See You Again (Miley Cyrus song)

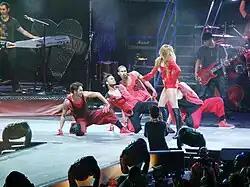
Cyrus performing "See You Again" on her Gypsy Heart Tour

Cyrus performed "See You Again" live on the 2007 Disney Channel Games held on April 27, 2007, at Walt Disney World in Orlando, Florida, as part of Disney Channel's summer-season activities. She wore a yellow and black-striped tank top, black and white-plaid skirt, high knee socks, and black sneakers in the performance. Cyrus also performed the song on "Idol Gives Back", as she continued to promote the single in the United States. "See You Again" was also a part of the set list for Cyrus' first headlining concert tour, the Best of Both Worlds Tour (2007–08). Cyrus was costumed in a white tank top, studded jeans, and metallic accessories. Cyrus and several backup dancers began the performance on the upper level of the stage, where they proceeded down a ramp as they perform dance routines. Cyrus and the backup dancers roamed throughout the stage for the remainder of the performance. Jane Stevenson of the Canadian Online Explorer listed "See You Again" as one of the highlights at the concert at Air Canada Centre on December 15, 2007, in Toronto, Ontario, Canada. She said that Cyrus' wardrobe indicated that "Miley, it turns out, is the marginally tougher cookie of the two singers."